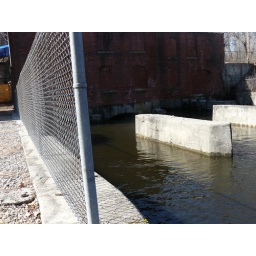
were they draw in water for the power plant (not normally that high)